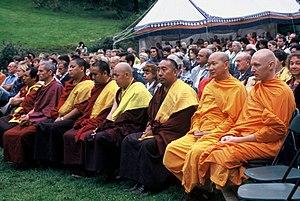
Lama Karta, né à Thembang de parents tibétains exilés du Tibet et mort le 23 février 2013 à Louvain, était un lama de la lignée Kagyüpa, directeur spirituel des centres bouddhistes tibétains de Huy, Bruxelles et Schoten en Belgique.
Le bouddhisme est un courant spirituel qui s'est développé en Belgique surtout à partir des années 1970 en raison de l'arrivée dans le pays d'émigrés ou de réfugiés originaires de pays traditionnellement bouddhistes et de l'intérêt croissant de Belges pour le bouddhisme, particulièrement le zen et le bouddhisme tibétain.